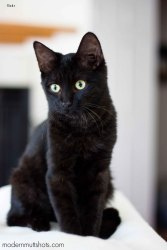
Animal: cat
Breed: Bombay